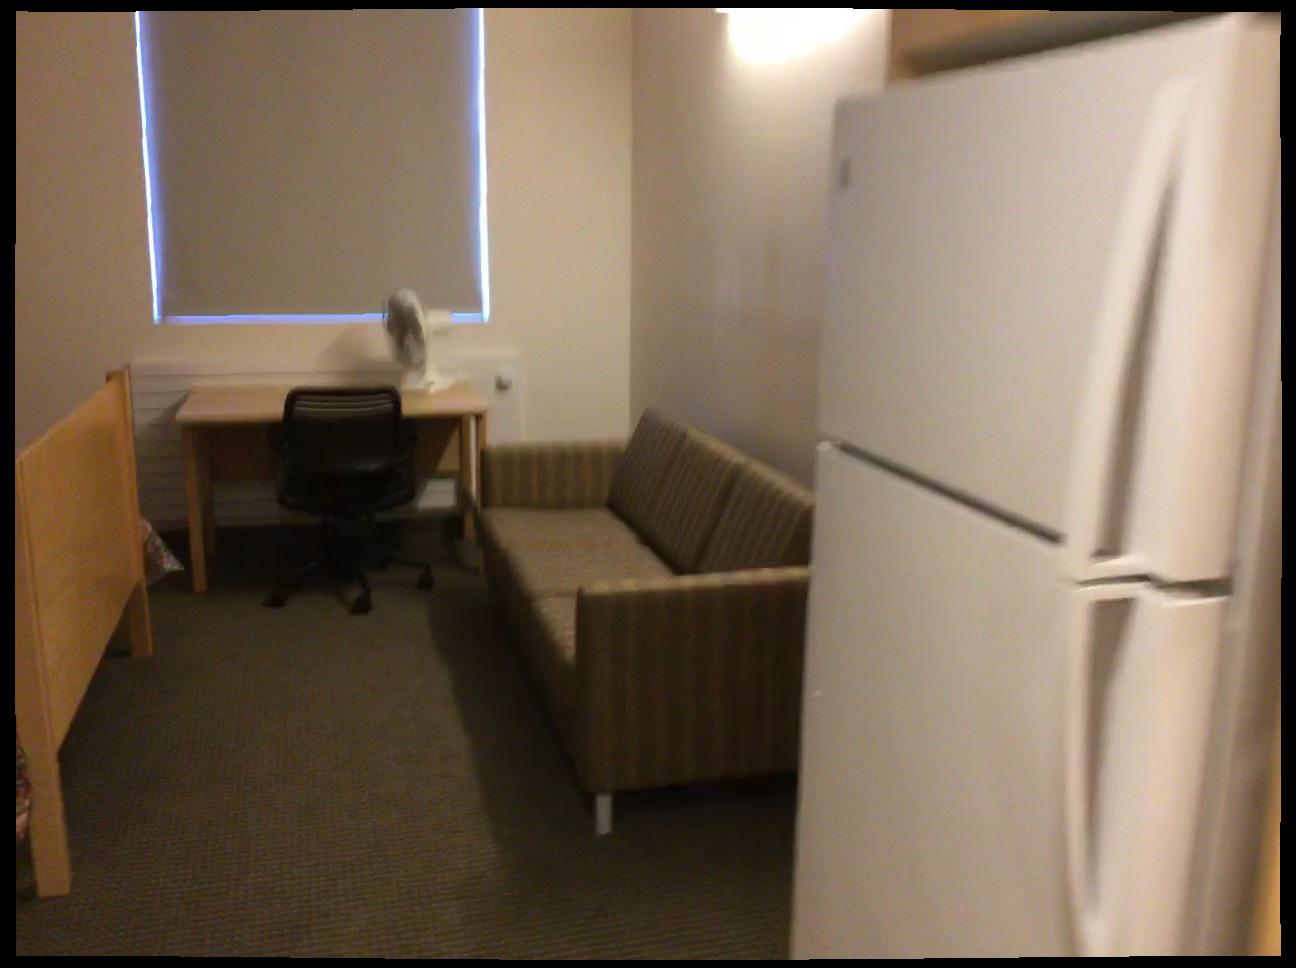
Question: Is the window in front of the cabinet from the camera's perspective? Final answer should be yes or no.
Answer: No